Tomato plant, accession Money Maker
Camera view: horizontal (90 deg, fisheye); turntable rotation: 180 degrees
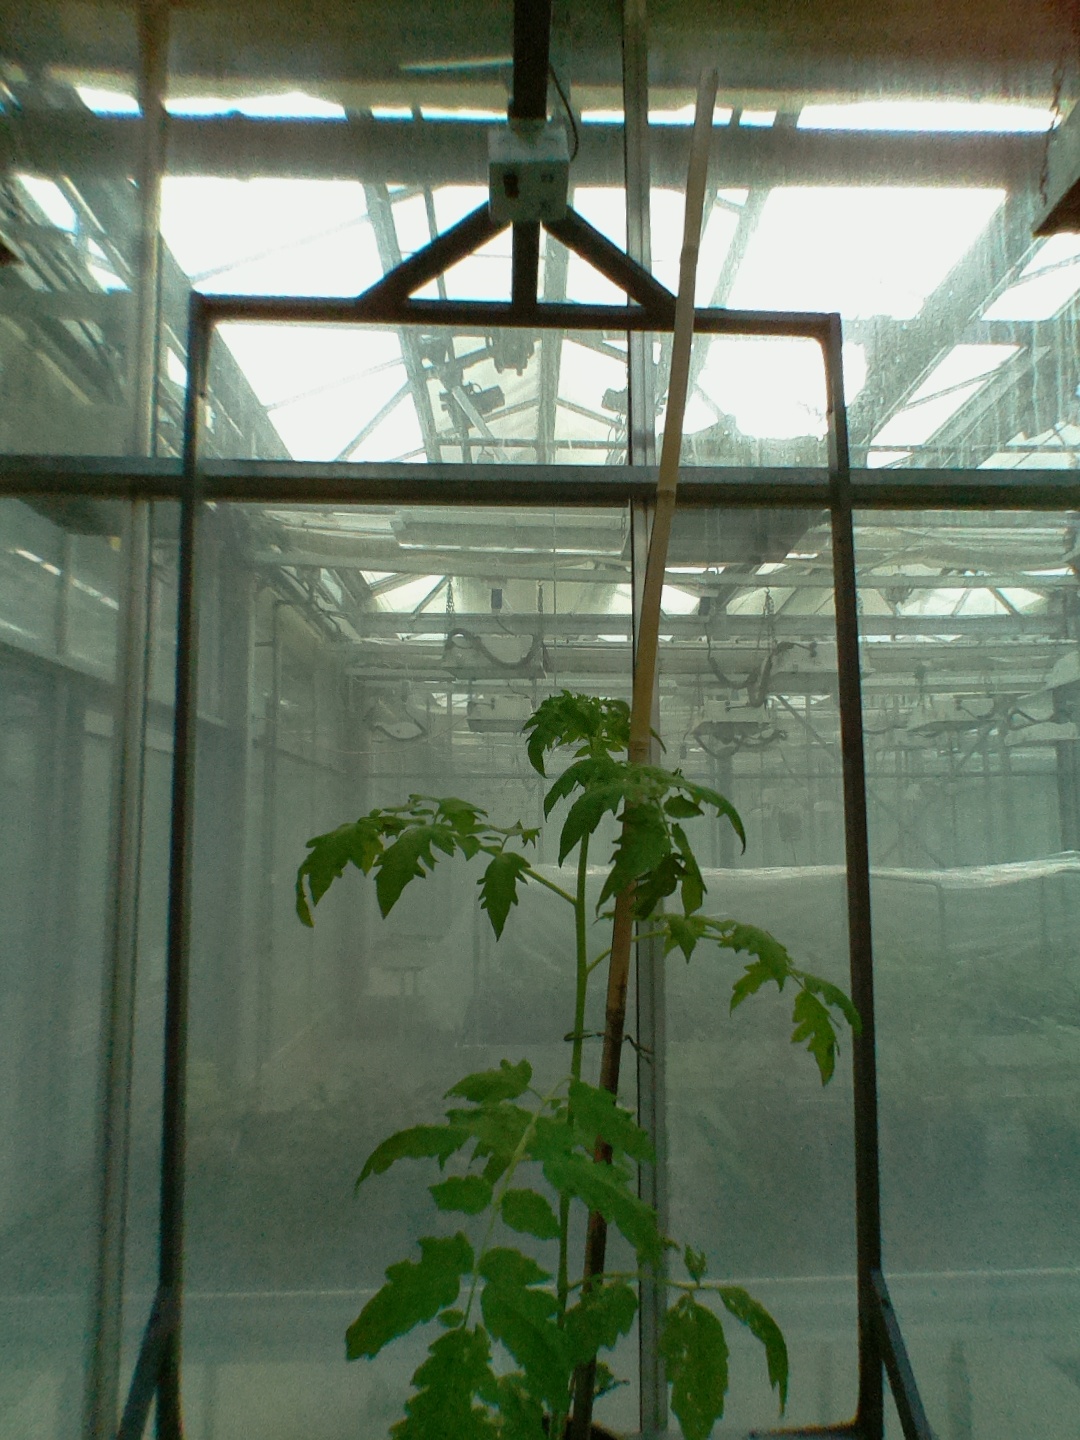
BBCH growth stage 15: 10 of true leaves visible